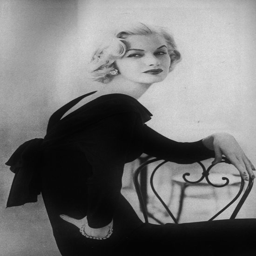
model photographed byperson for august vogue wearing a sheath dress with a soft bow at the back by business .